John Sharp Higham

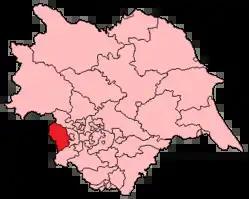
Sowerby in Yorkshire, 1885-1918

In parliament, he was an advanced radical in favour of Church Disestablishment, Irish Home Rule and